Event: Nepal Earthquake
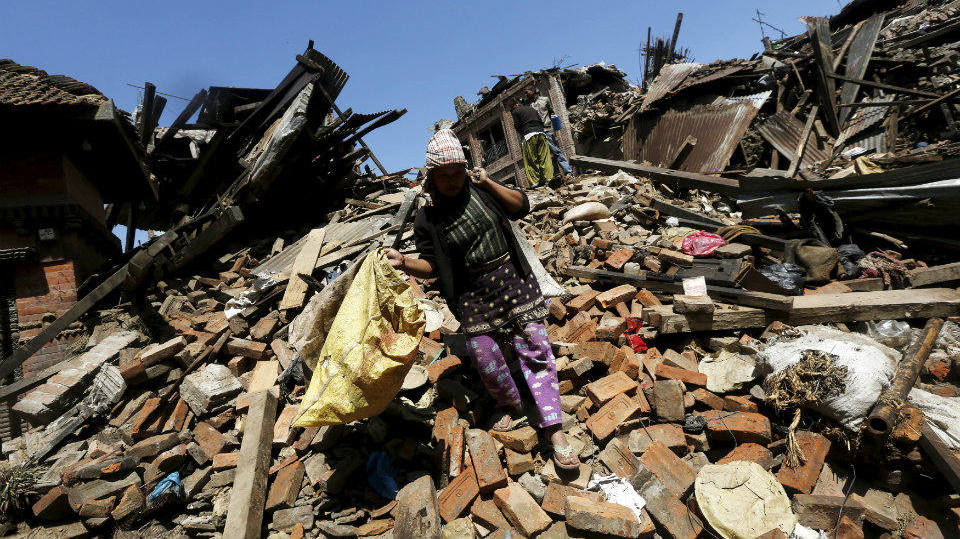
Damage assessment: damage